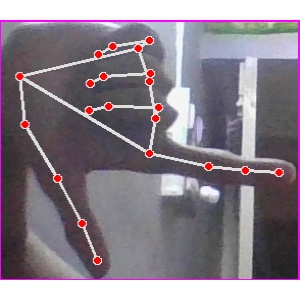
अक्षर: ख